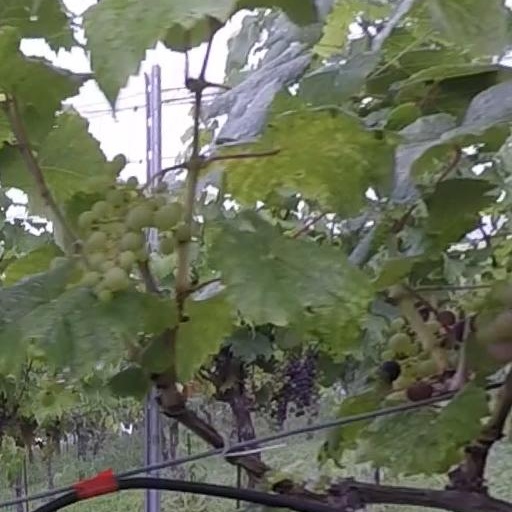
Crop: grape